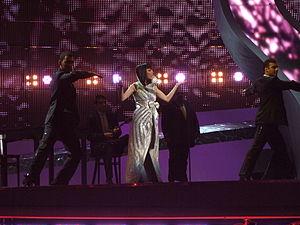
Chypre participe au Concours Eurovision de la chanson, depuis sa vingt-sixième édition, en 1981, et ne l’a encore jamais remporté.